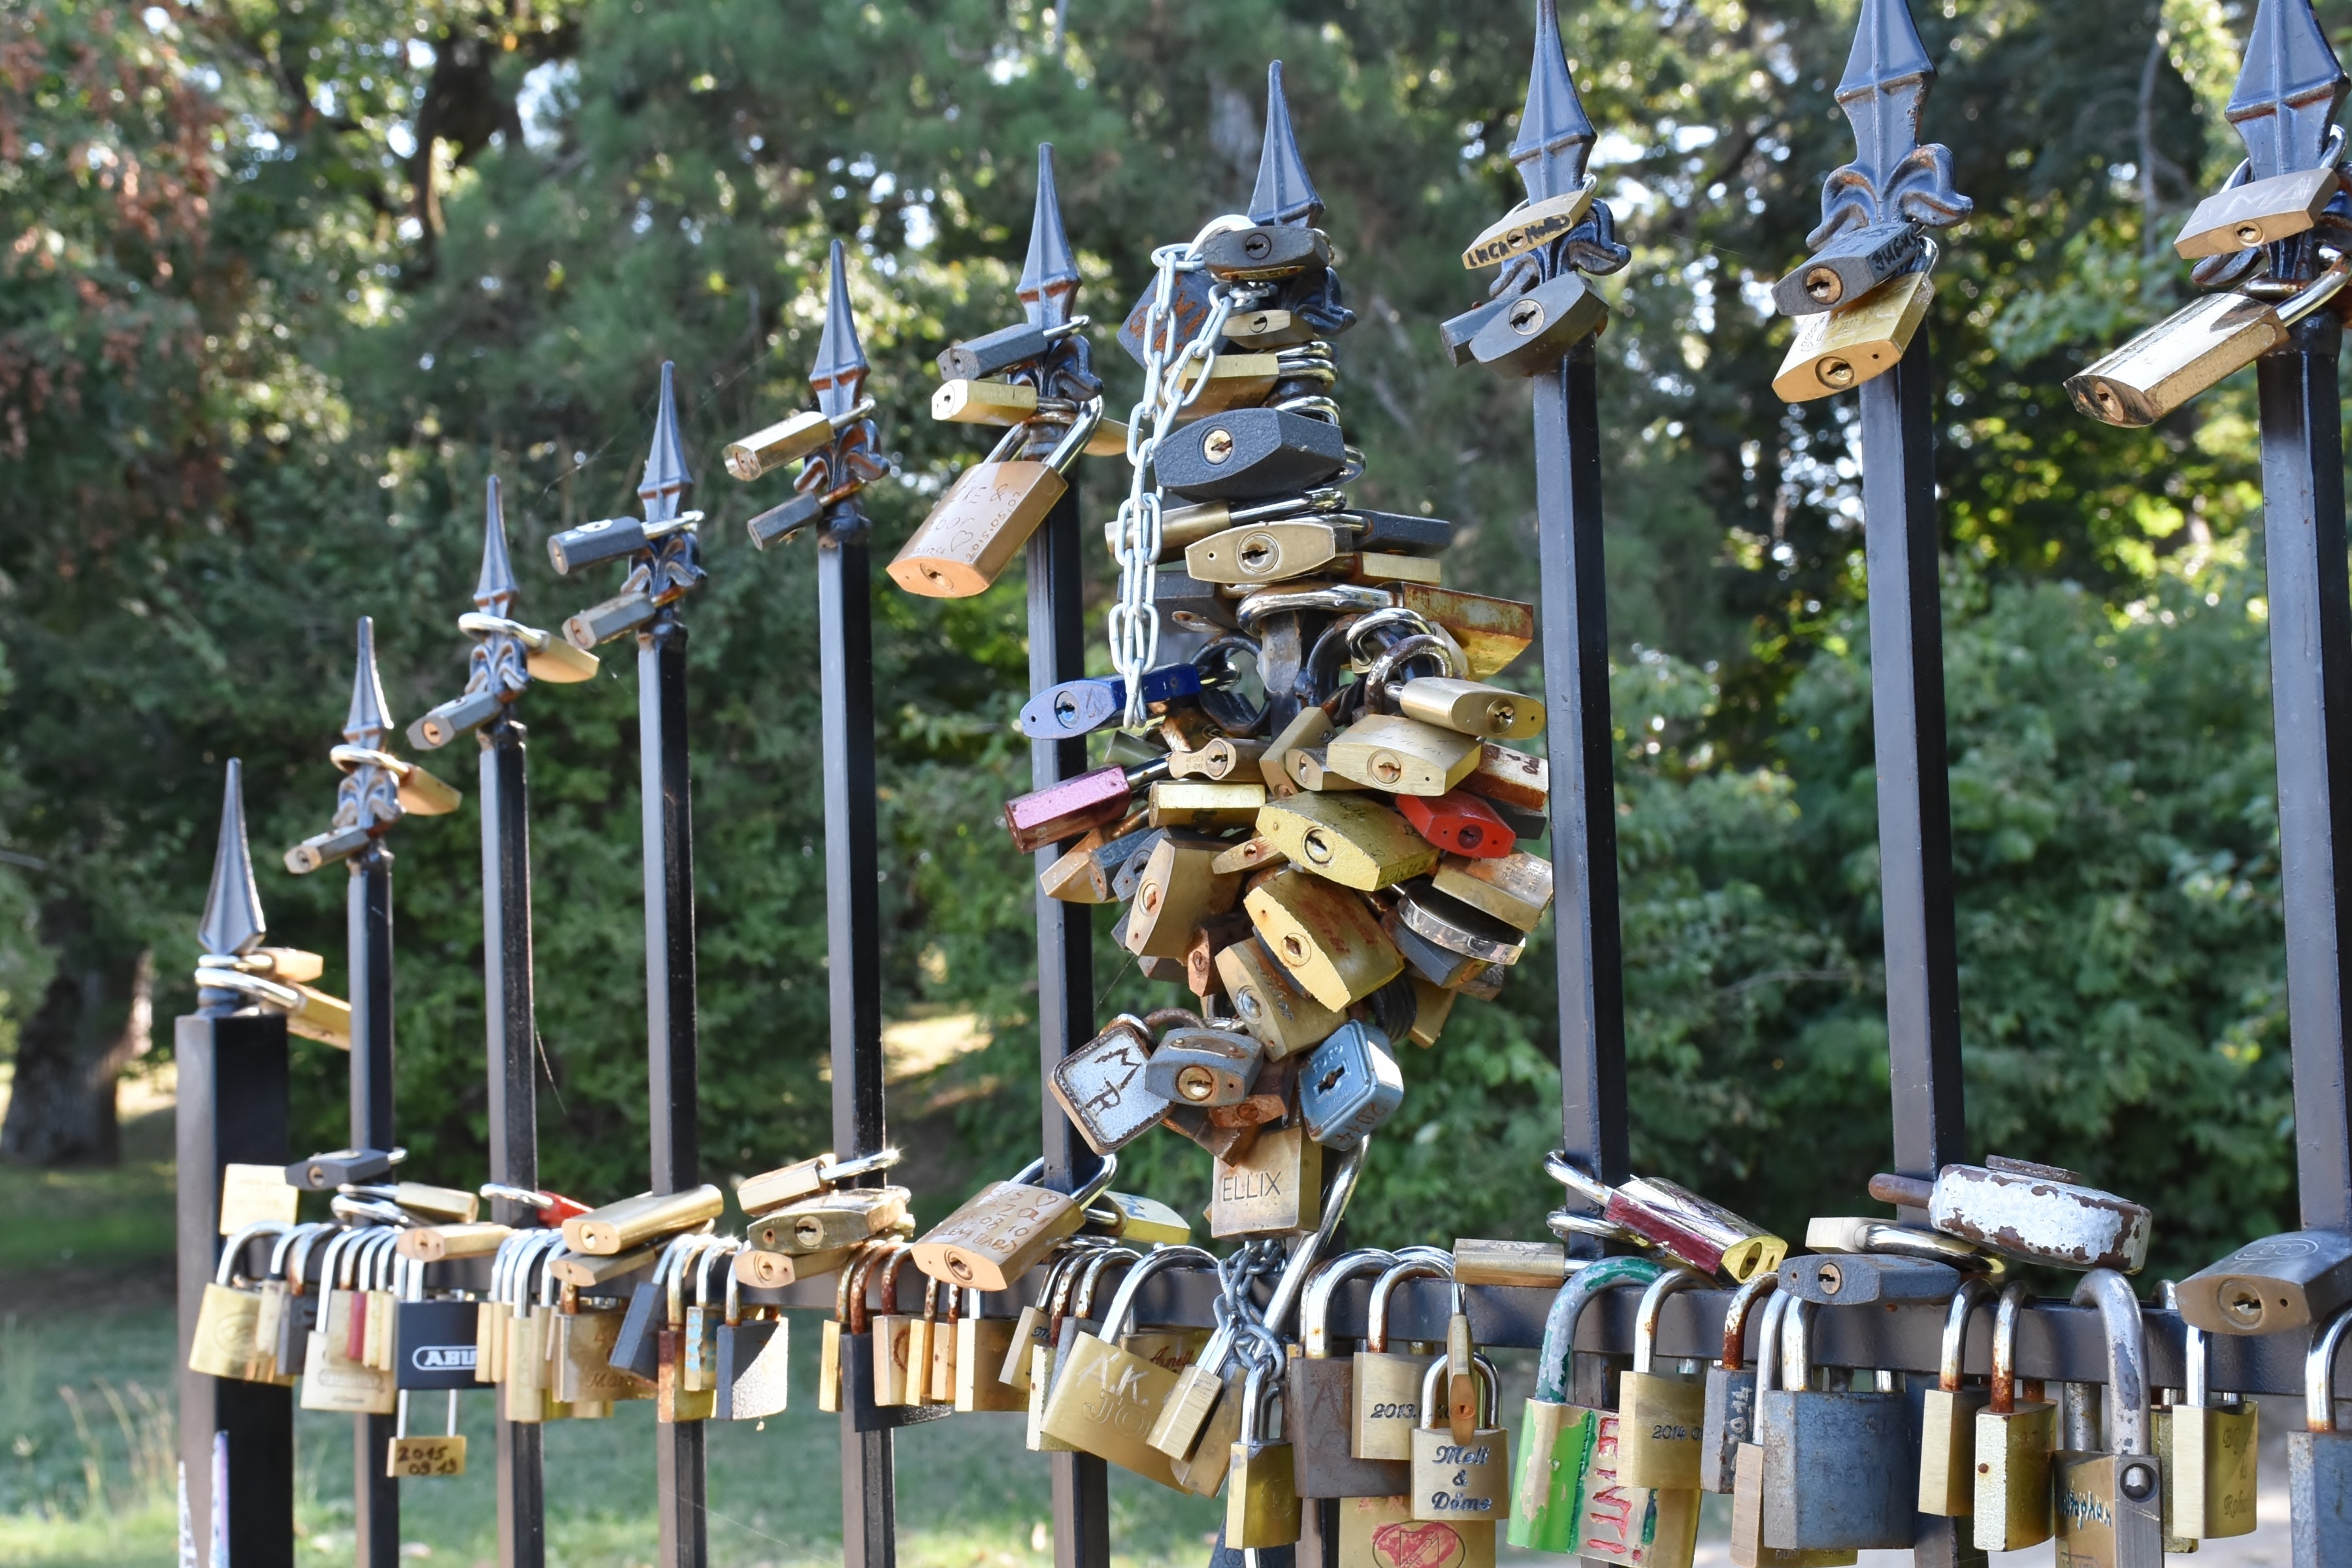
fence, love, heart, railing, amusement park, symbol, metal, romantic, castle, close, sculpture, grid, pair, engraving, connection, luck, emotion, valentine's day, love symbol, combines, padlocks, loyalty, promise, eternal love, love locks, man made object